The Misfortunates

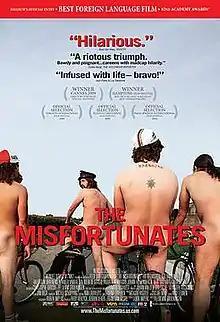

The Misfortunates is a 2009 Belgian comedy-drama film directed by Felix Van Groeningen. It is adapted from the 2006 semi-autobiographical novel of the same name by Belgian writer Dimitri Verhulst. The film stars Kenneth Vanbaeden, Valentijn Dhaenens, Koen De Graeve, Wouter Hendrickx, Johan Heldenbergh, Bert Haelvoet, and Gilda De Bal.